Conan and the Gods of the Mountain

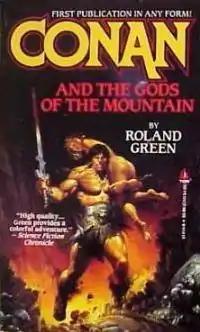
Cover

Conan and the Gods of the Mountain is a fantasy novel by American writer Roland Green, featuring Robert E. Howard's sword and sorcery hero Conan the Barbarian. It was first published in paperback by Tor Books in May 1993 and reprinted in November 1998.